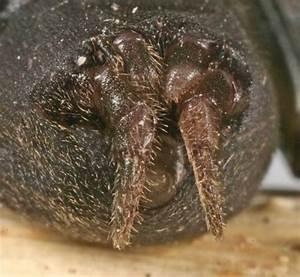
spider